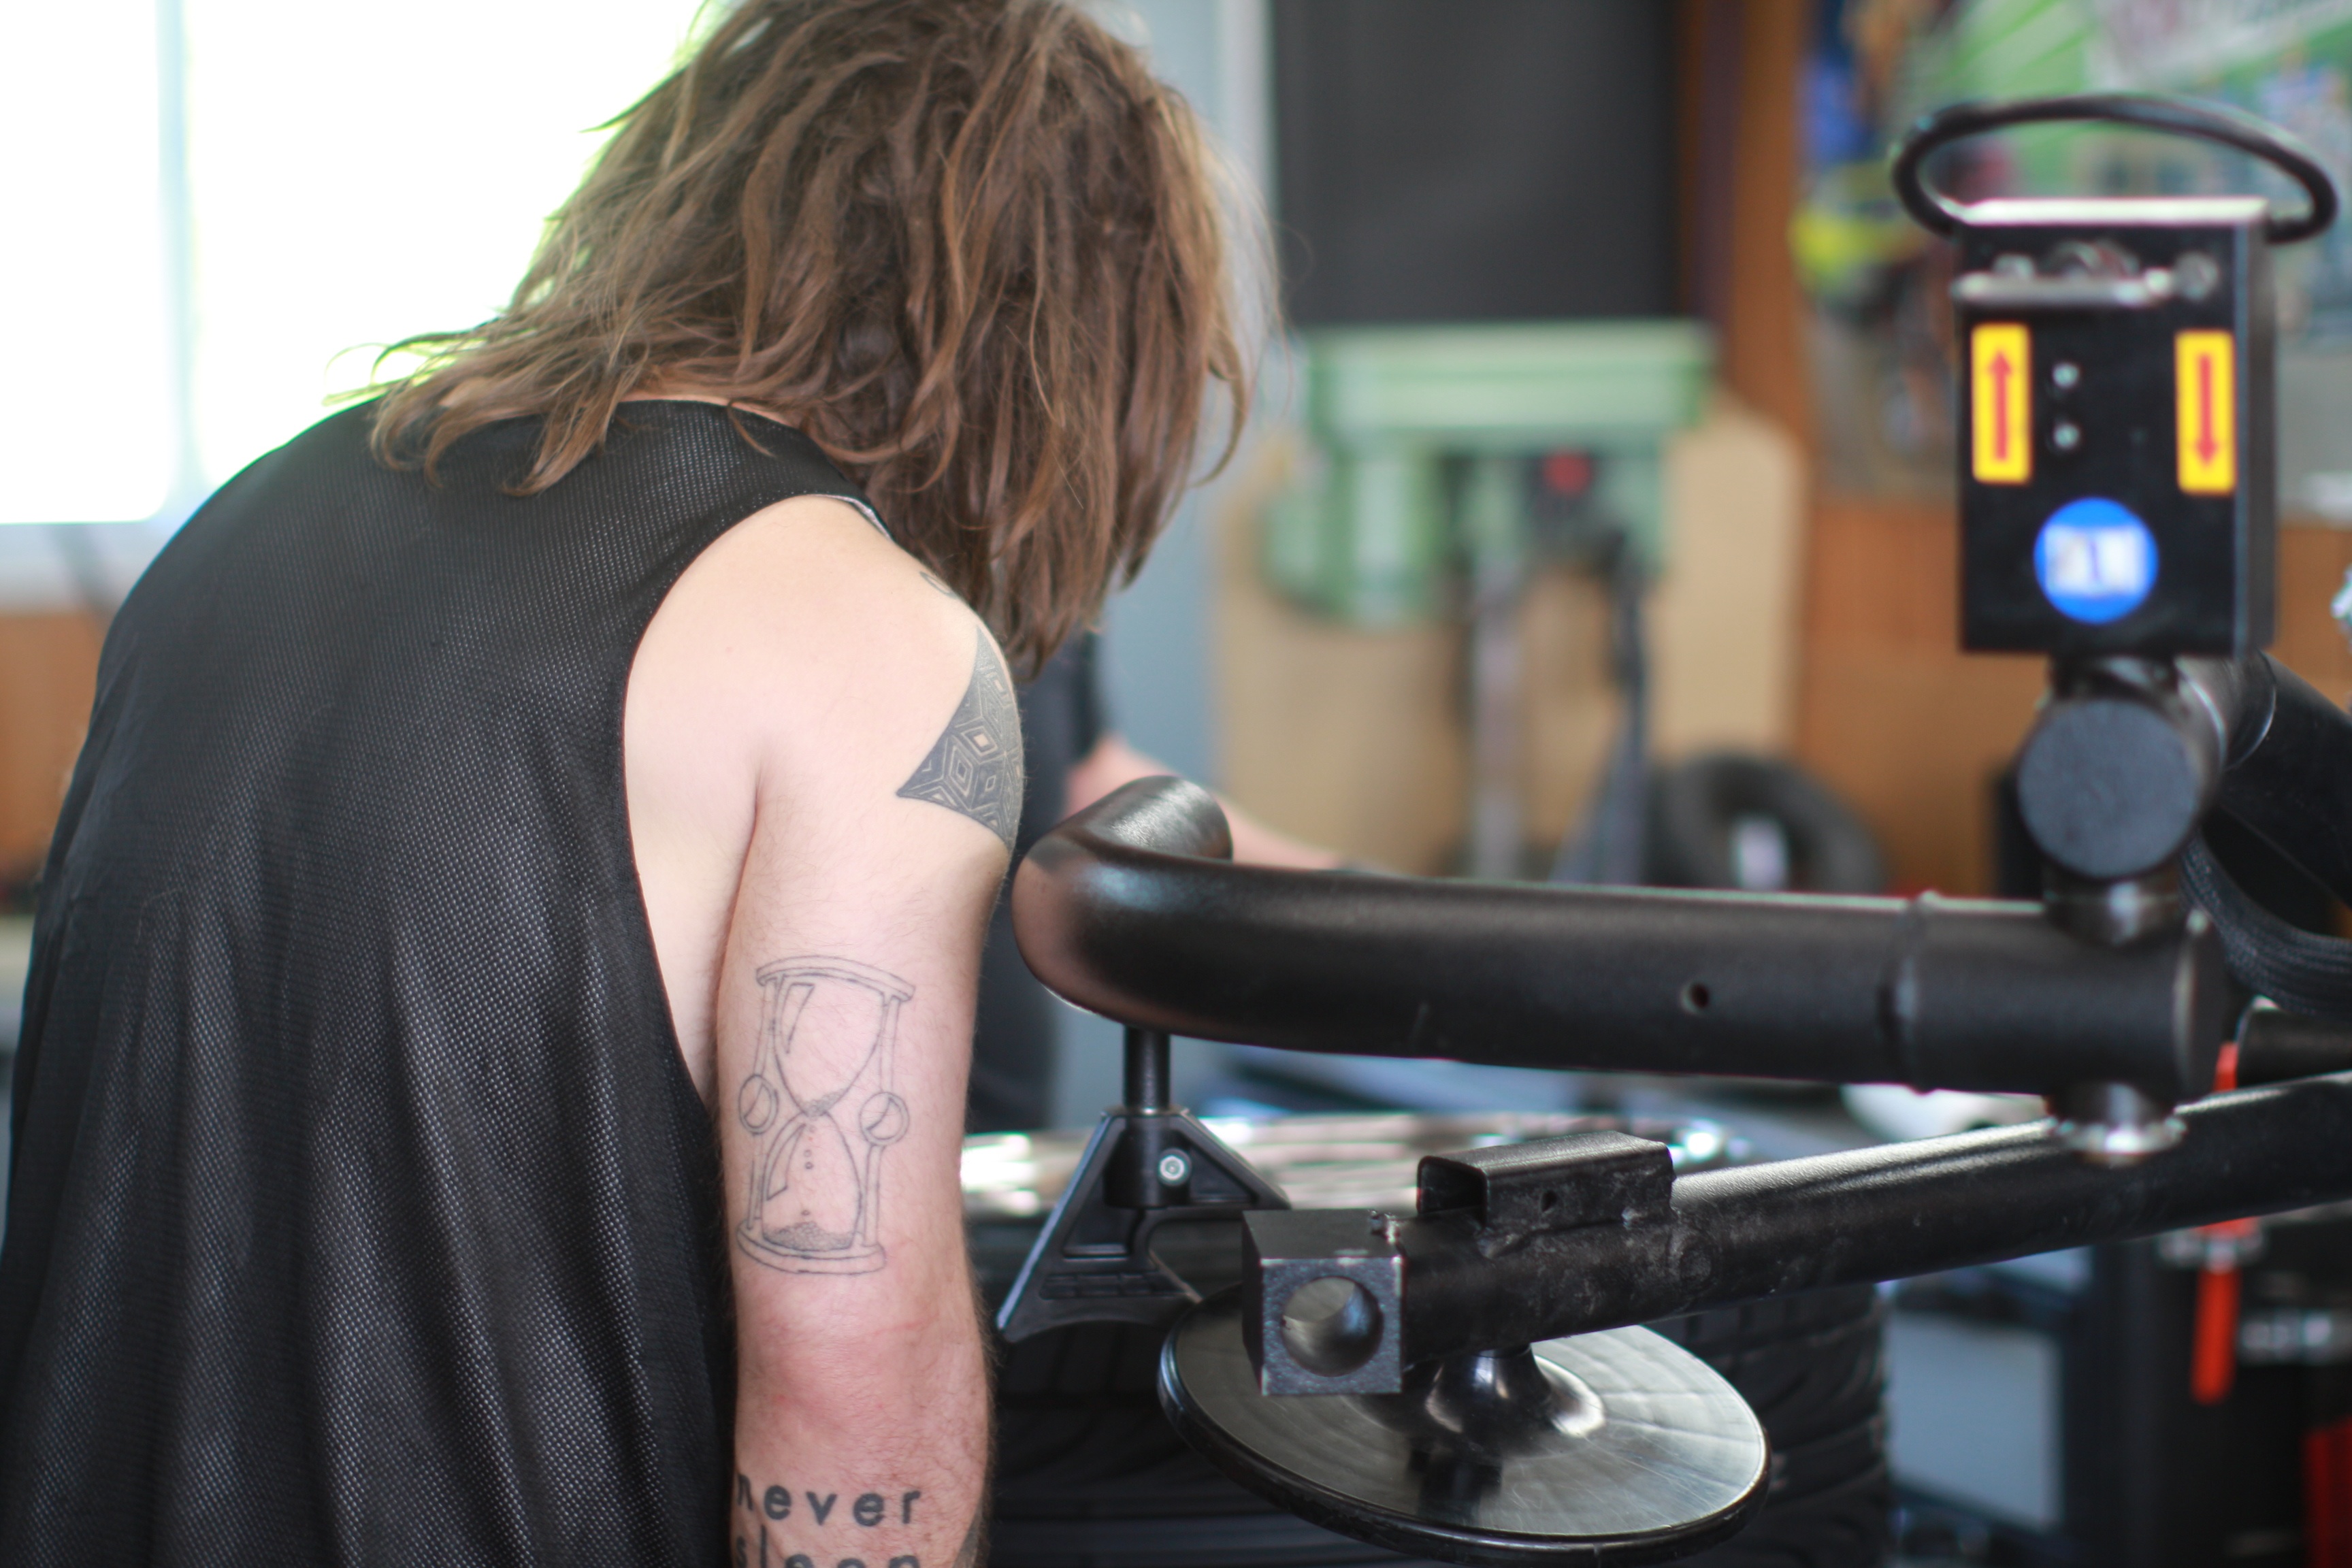
person, profession